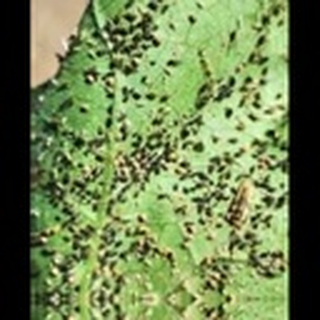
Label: cotton_aphids